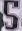
Number: 5